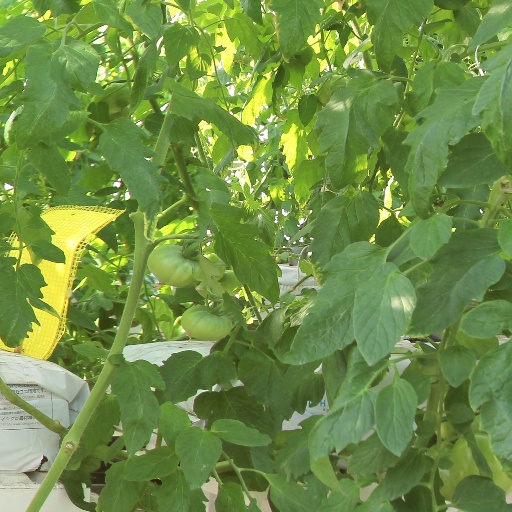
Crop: tomato